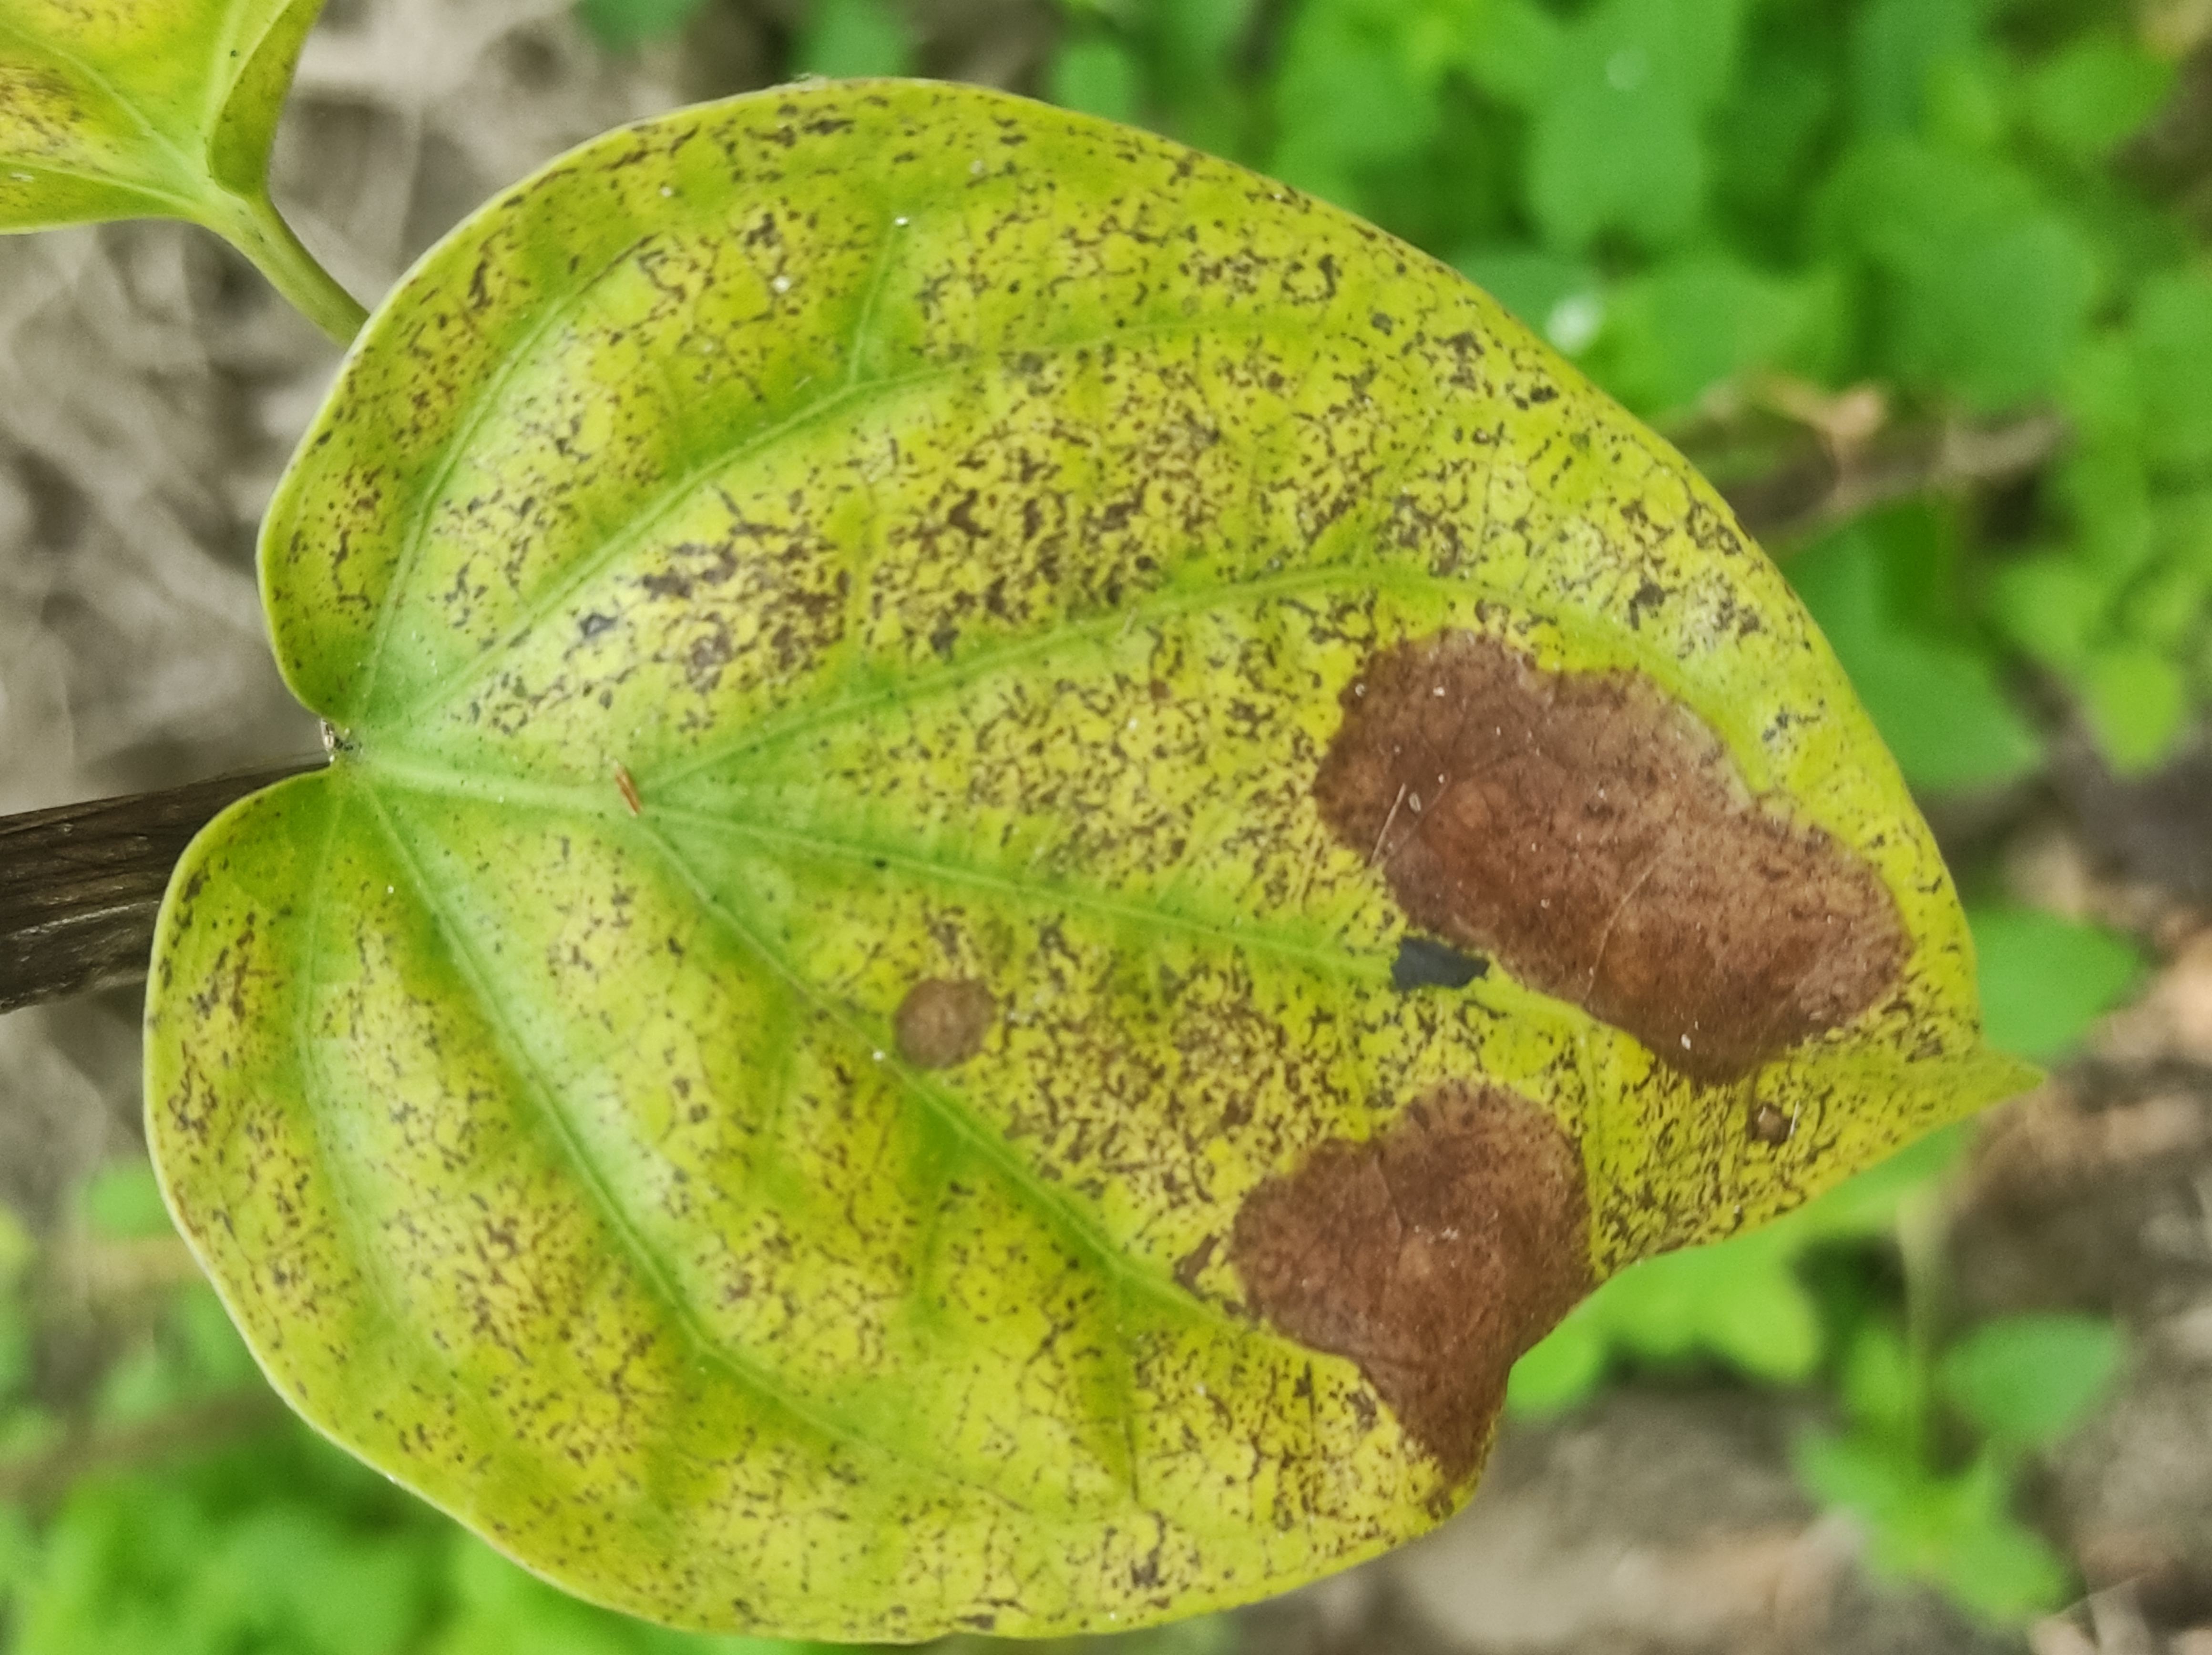
Label: Fungal_Brown_Spot_Disease